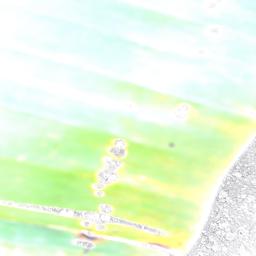
Label: POTASSIUM DEFICIENCY